Answer in natural language. Considering the relative positions, is black colour television (marked C) above or below gray modern armchair (marked A)? Choose between the following options: above or below
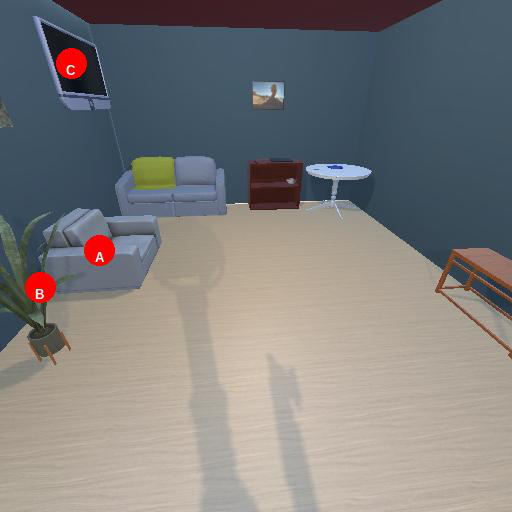
<answer>above</answer>